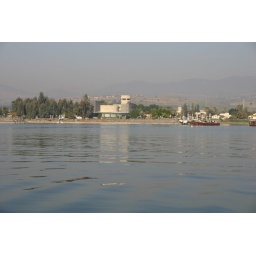
coming up to building in commune where the fishing boat the brothers found dating back to time of Jesus is displayed